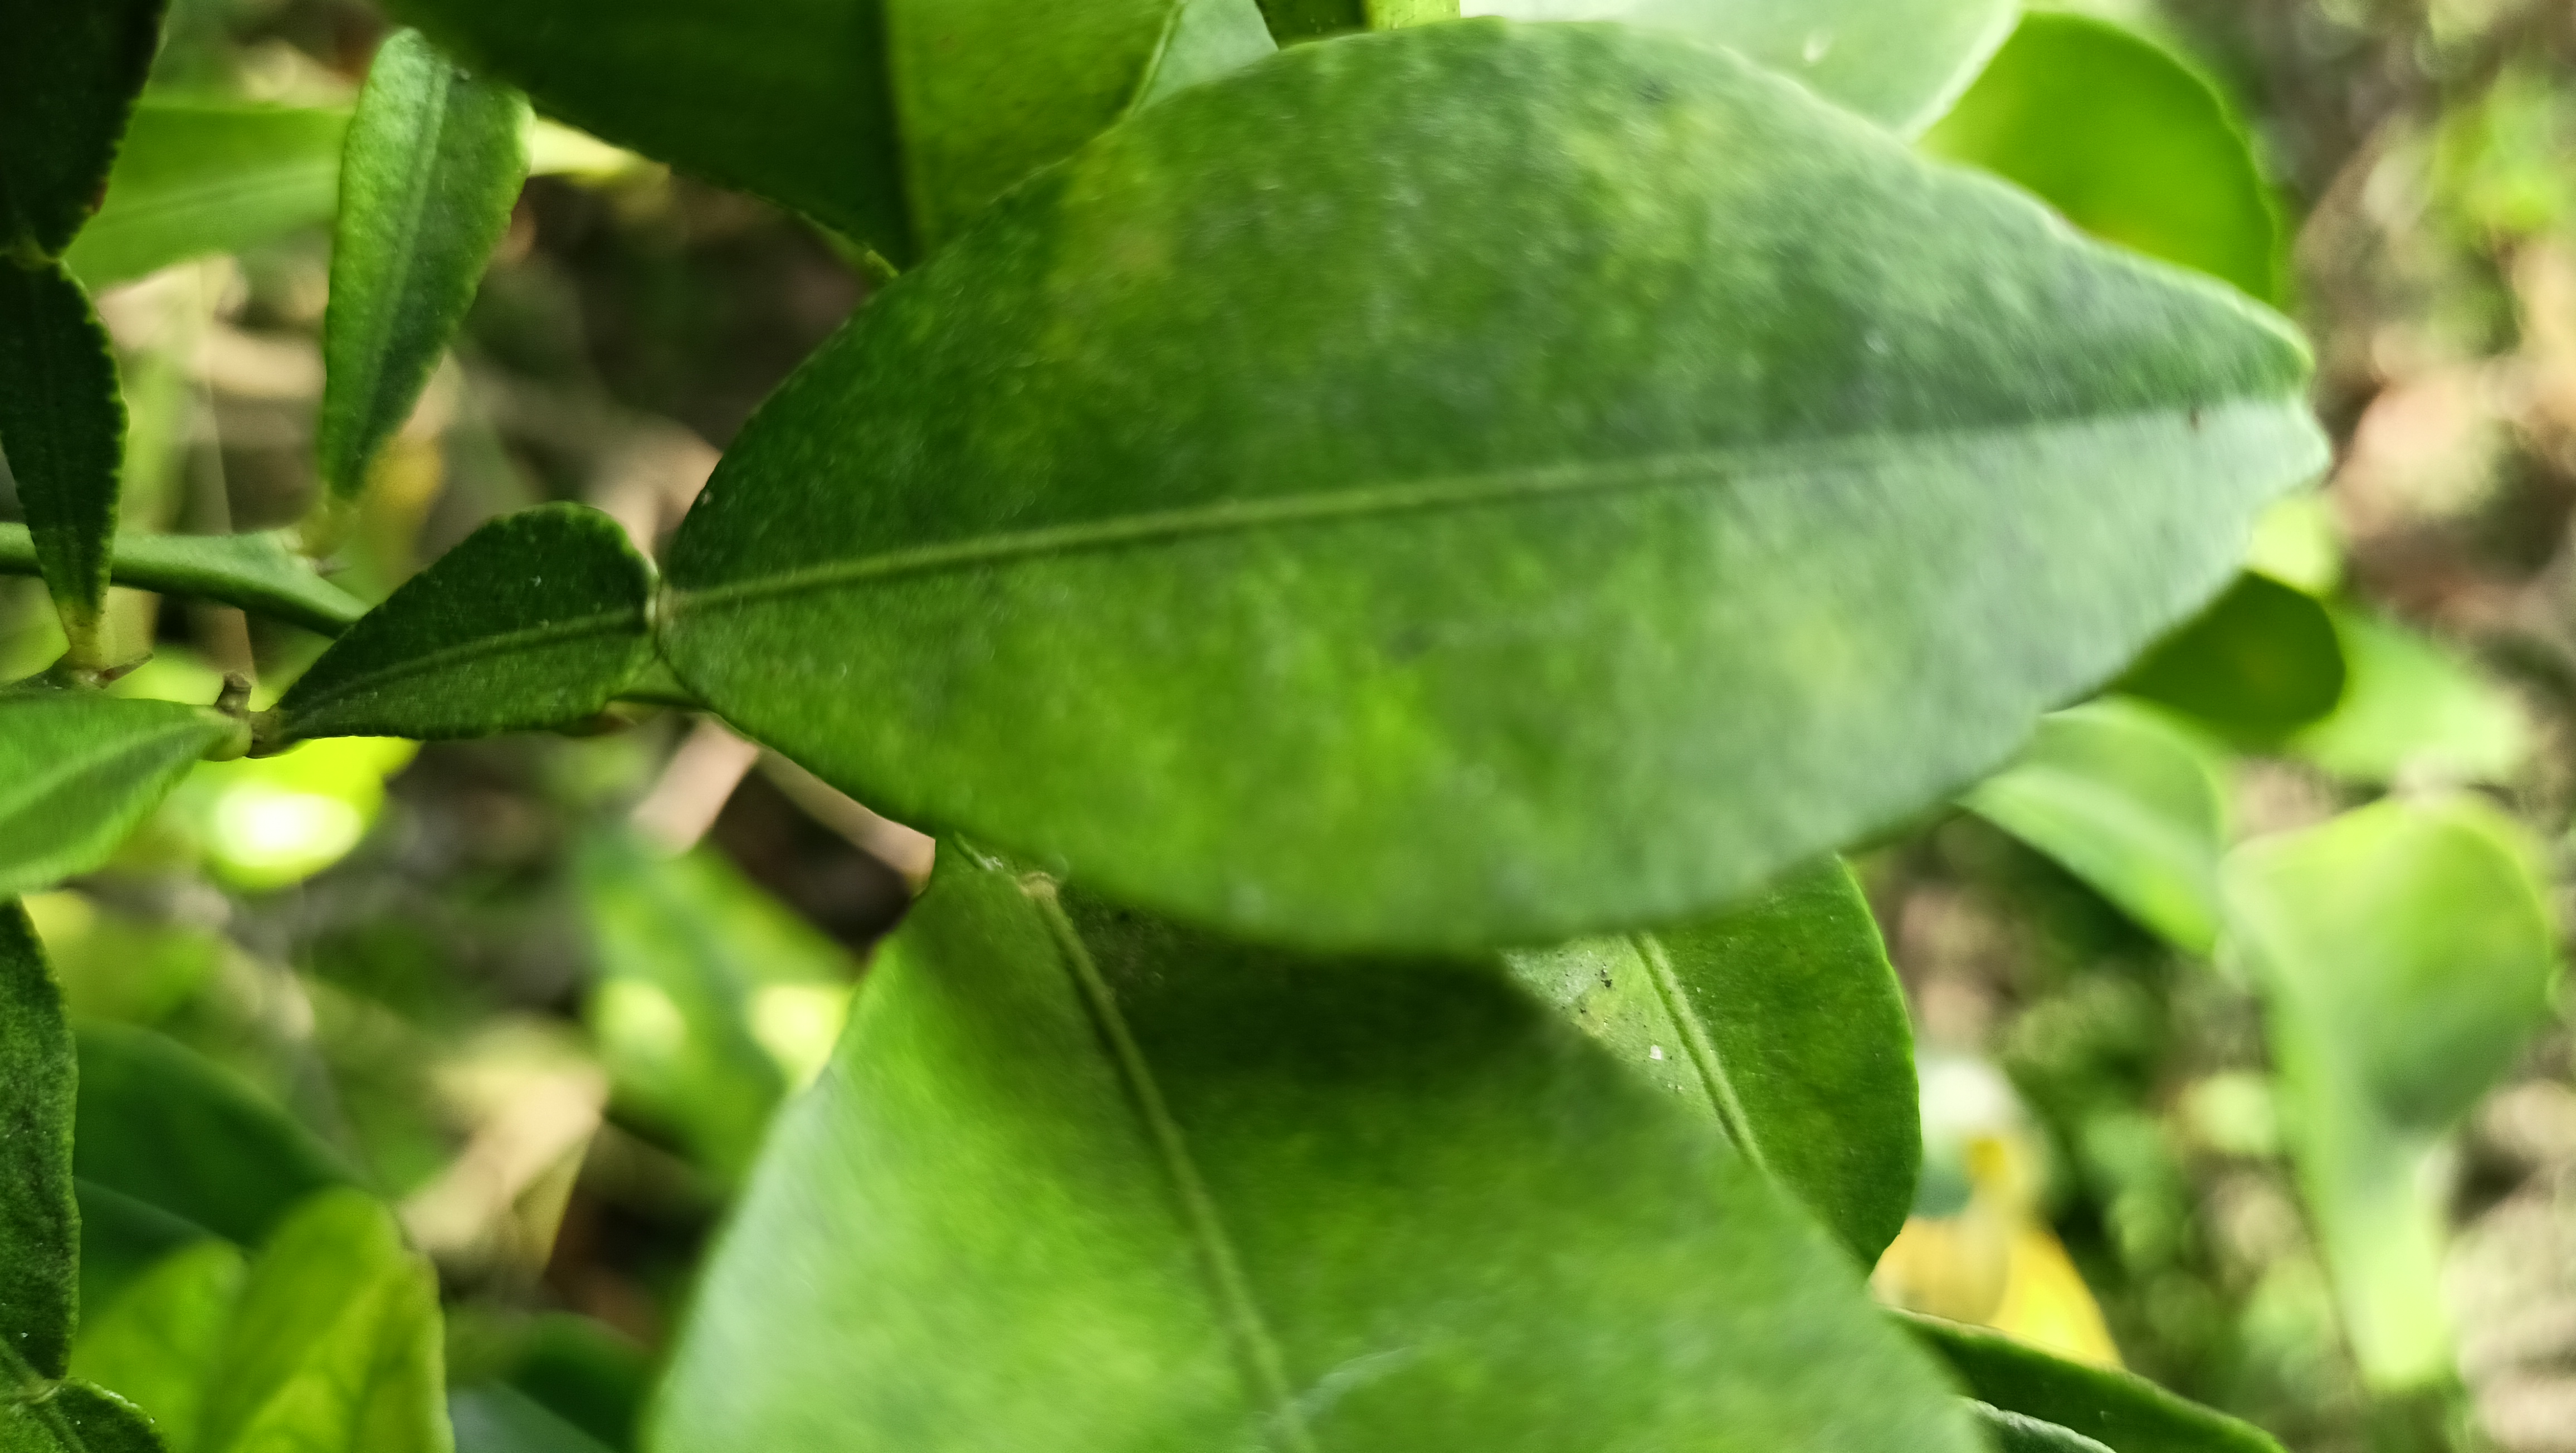
Mandarin leaf variety: Nagpuri